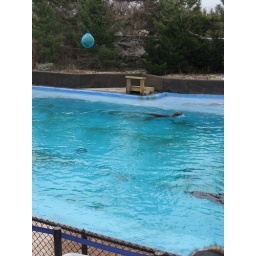
At one point in the sea lion show, the one active sea lion jumped out of the water and goosed Antarctica.